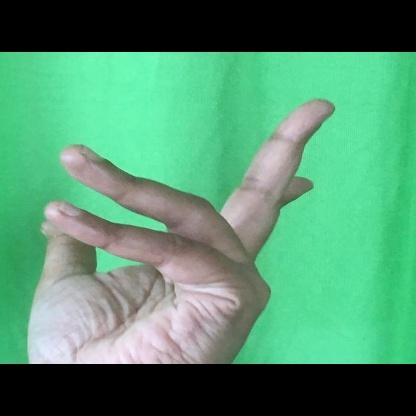
Mudra: Alapadmam